Vodno

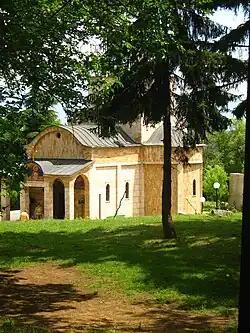
Middle Vodno Monastery, Mala Bogorodica.

The churches are an important part of the cultural-historical heritage, and have remained there for years. The older churches and monasteries are very significant because they have kept their authenticity, due to not having been reconstructed, but rather having survived through the ages. They attract more visitors due to their historical significance.